Dumfries

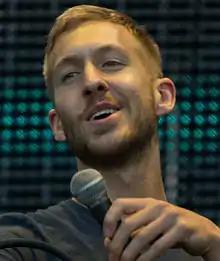
International chart-topper Calvin Harris was born and raised in Dumfries

Dumfries got its nickname 'Queen of the South' from David Dunbar, a local poet, who in 1857 stood in the general election. In one of his addresses he called Dumfries "Queen of the South" and this became synonymous with the town.